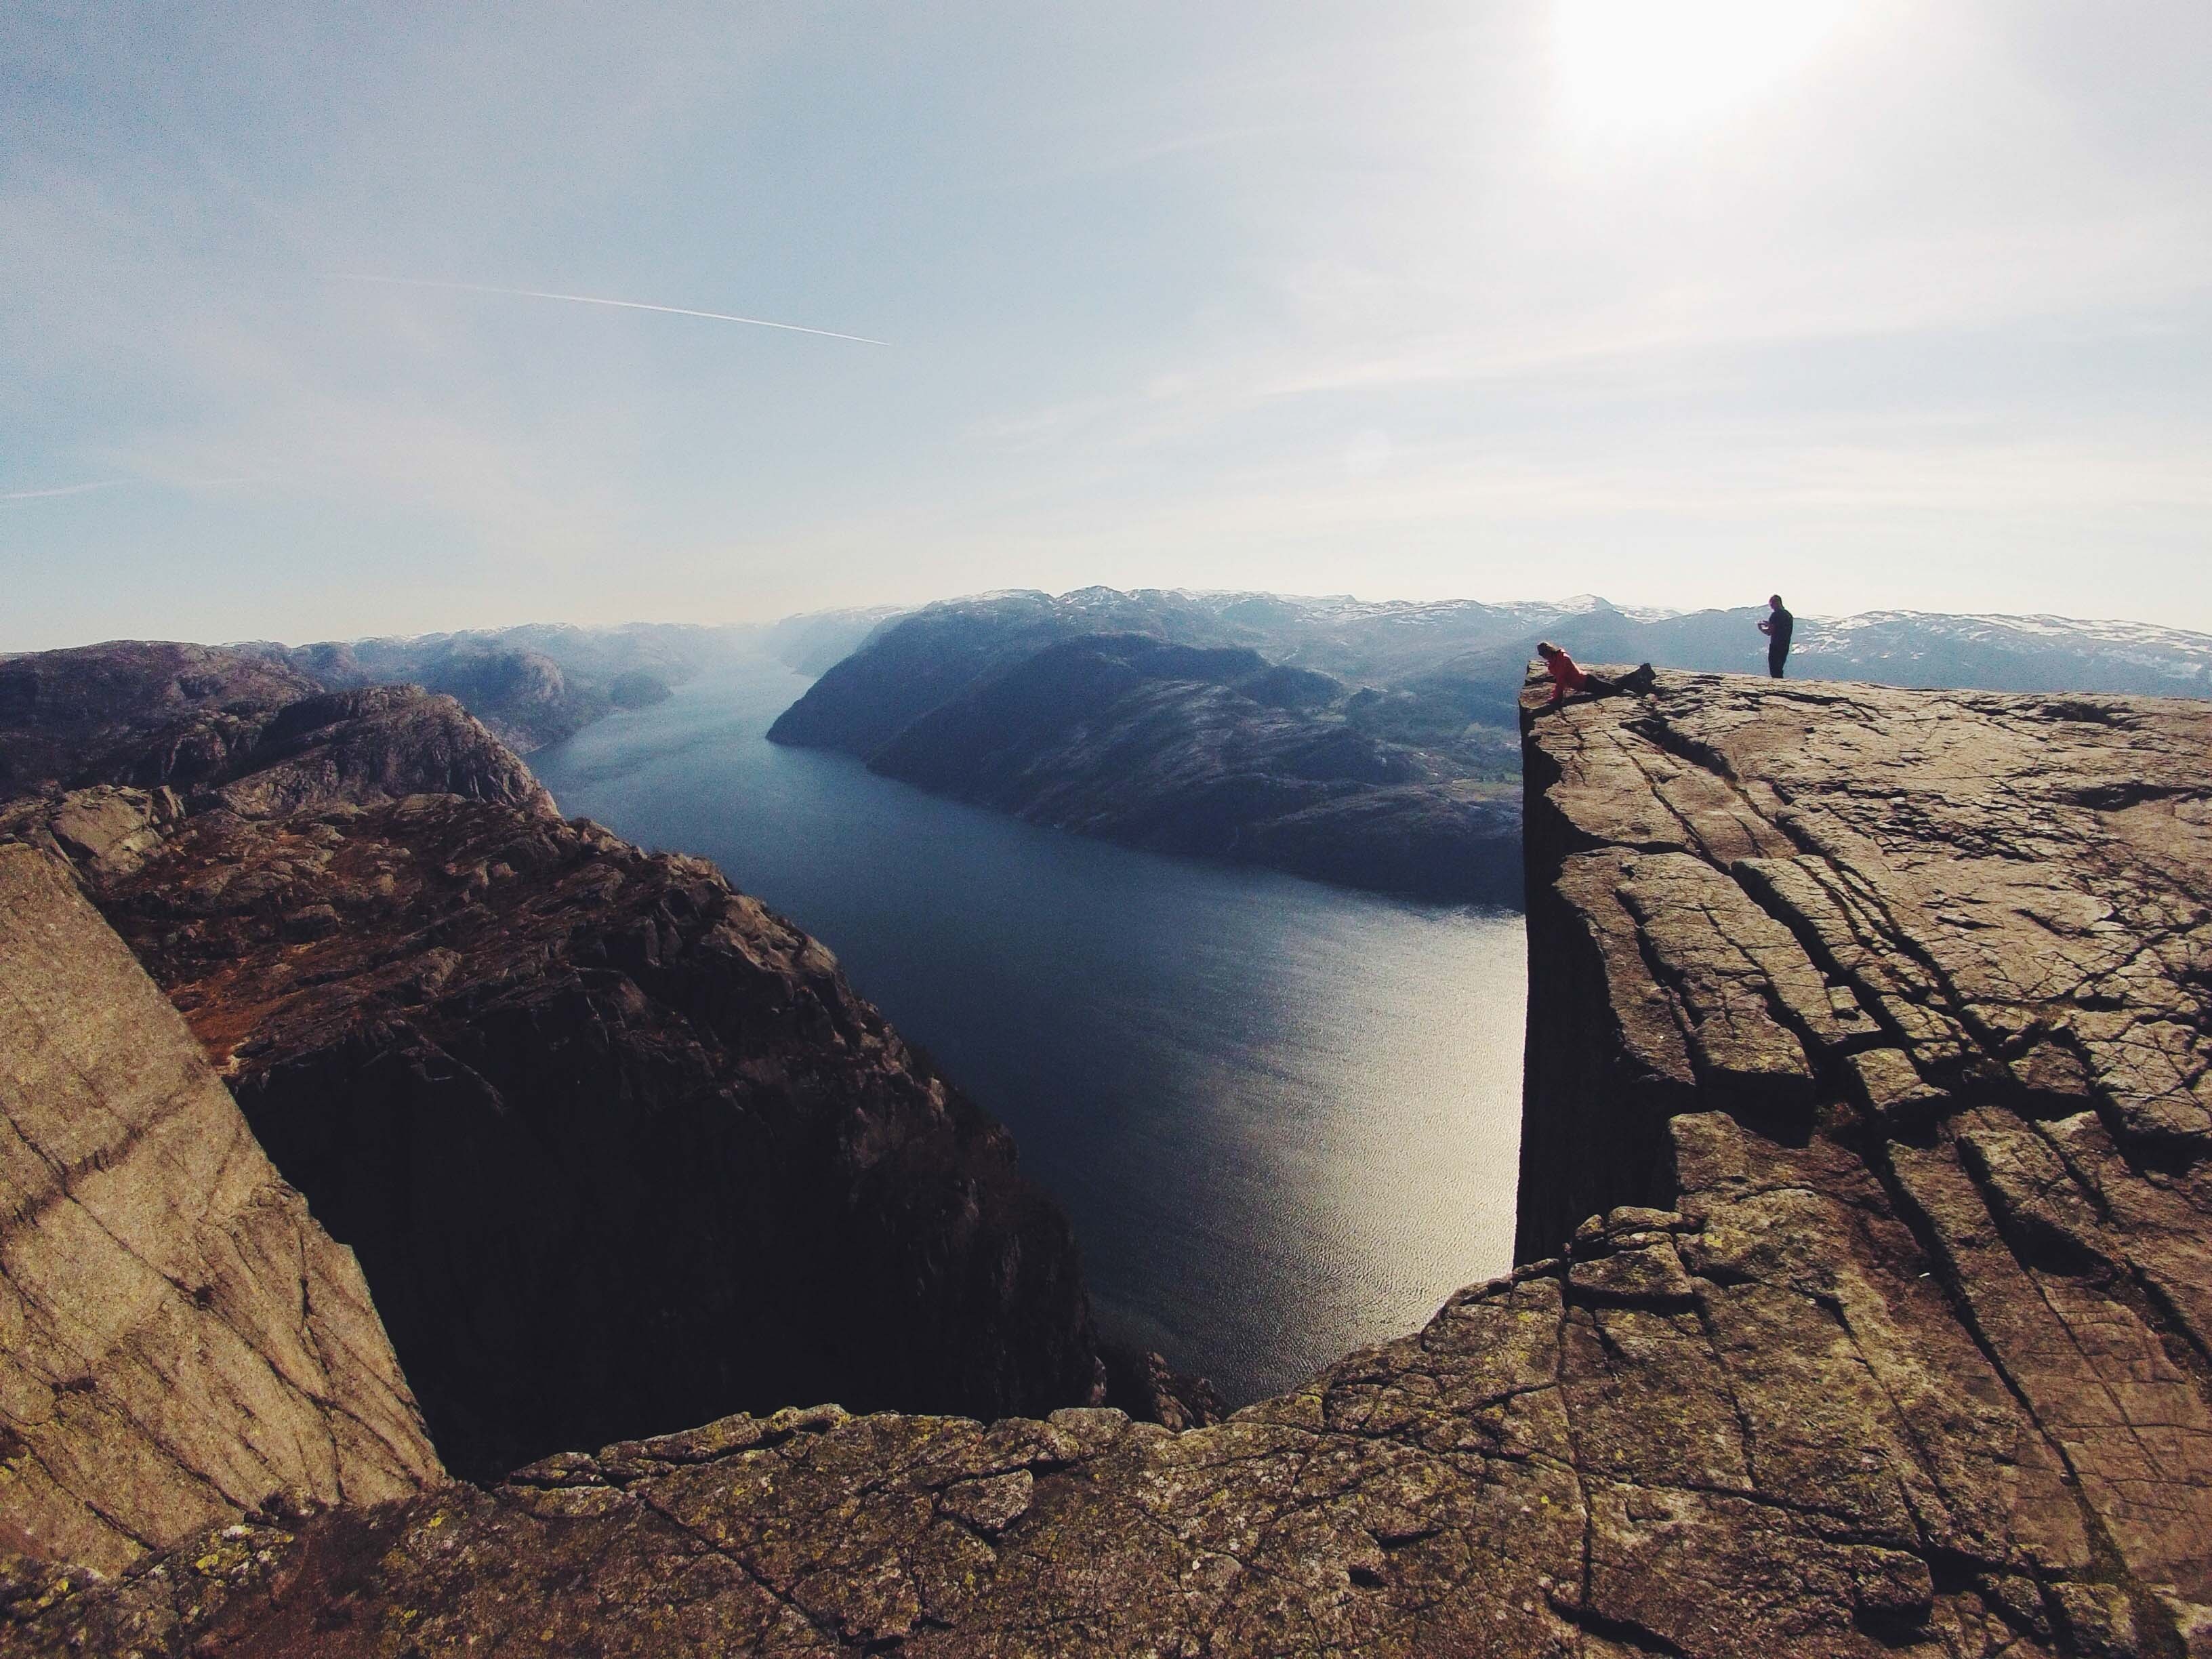
landscape, sea, coast, water, nature, rock, ocean, mountain, snow, cloud, people, lake, adventure, view, mountain range, travel, cliff, lookout, high, scenic, fjord, reservoir, terrain, ridge, summit, geology, vertical, massive, loch, crater lake, norway, cape, brave, landform, abyss, geographical feature, mountainous landforms